Tingena chloradelpha

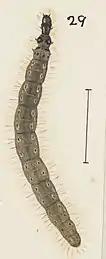

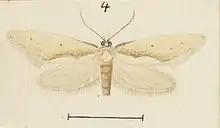
Illustration of adult "T. chloradelpha" by George Hudson.

This species is similar in appearance to "T. griseata" and "T. innotella" but can be distinguished from these two species by its general whitish-ochreous colouring, the submedian brown line on its forewings and hindwings that are a whitish shade. This species is variable in the depth of its colour as well as in the strength of the colour of its discal dots which in some specimens may be lacking.